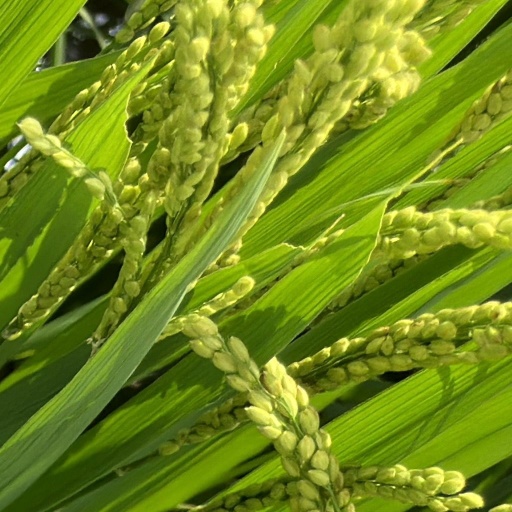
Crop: rice